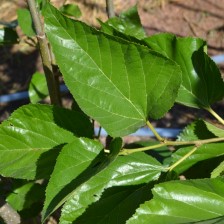
Variety: ChiangMaiBuriram60